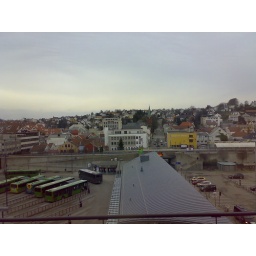
The train and bus station in Sandnes, with the high concrete railroad wall dividing the old centre from the fjord